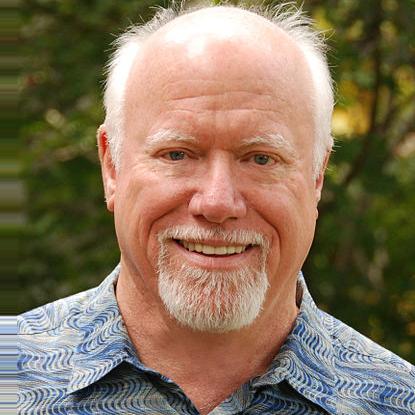
Age: 65